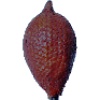
Label: Salak 1